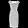
Label: Dress